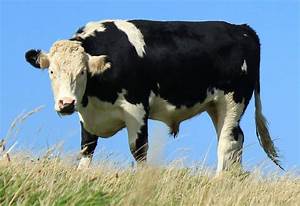
Label: mucca